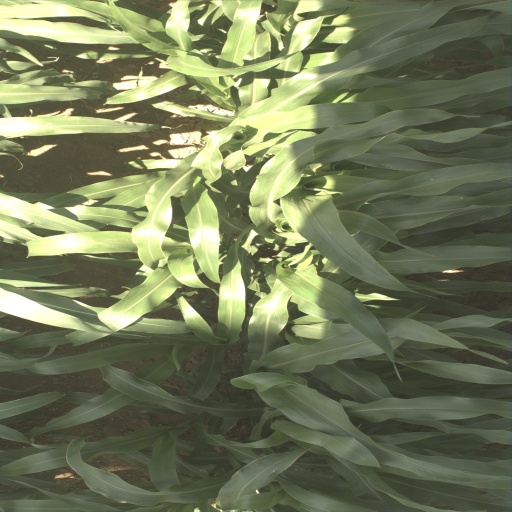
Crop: sorghum